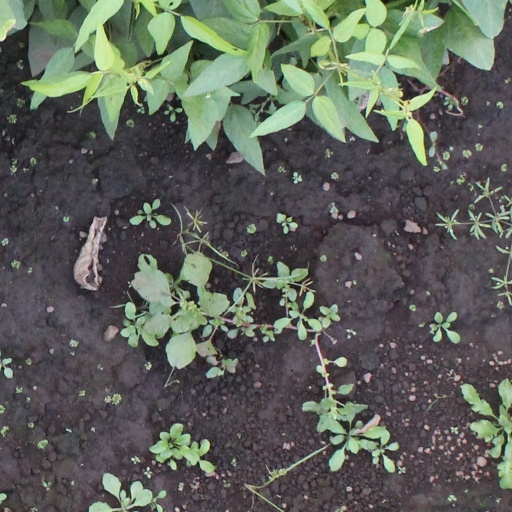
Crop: soybean